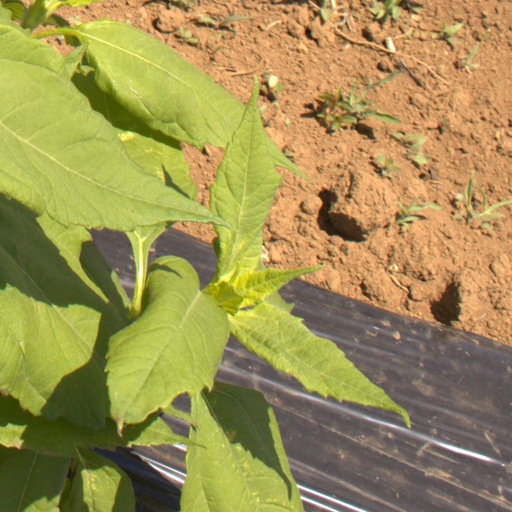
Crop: Jerusalem artichoke